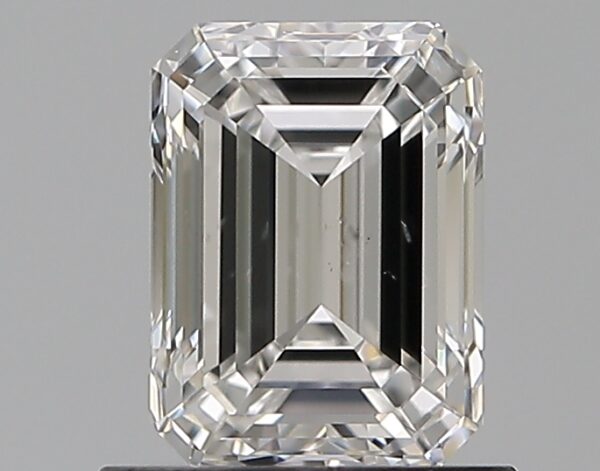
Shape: emerald
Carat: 1
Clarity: VS2
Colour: E
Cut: EX
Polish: EX
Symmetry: EX
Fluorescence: N
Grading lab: GIA
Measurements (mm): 6.41 x 4.76 x 3.28